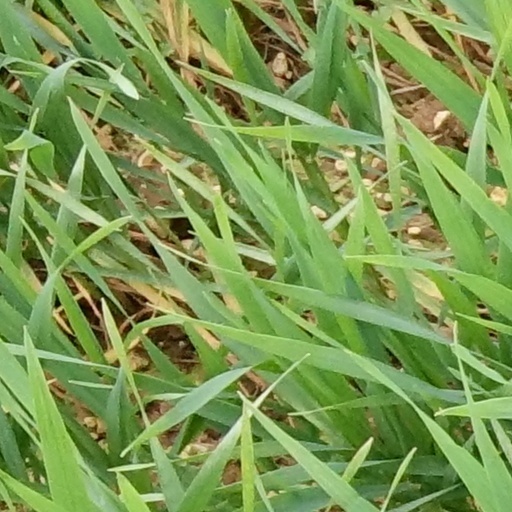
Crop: wheat